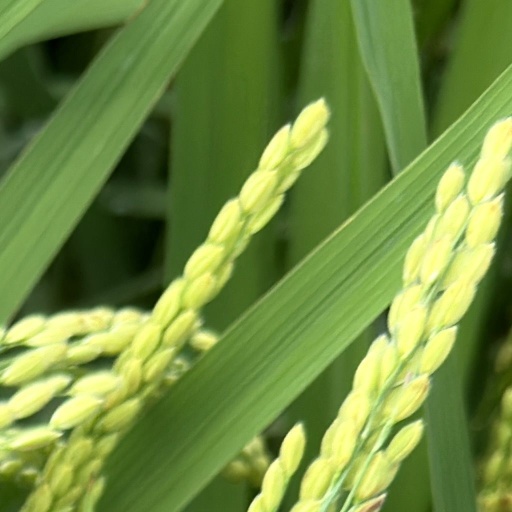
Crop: rice